Seattle Sounders FC

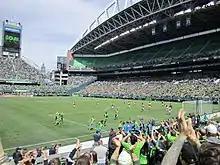
Sounders players celebrating a goal against the Colorado Rapids, 2014

After a disappointing 2013 season, the Sounders replaced starting goalkeeper Michael Gspurning with Toronto's Stefan Frei. Several veteran players, including Eddie Johnson, Patrick Ianni, Jhon Kennedy Hurtado, Mauro Rosales, and Steve Zakuani, left the club as part of a major restructure; Brad Evans was named as club captain. Marco Pappa, an experienced MLS player and Guatemalan international, was added to the team. Homegrown player DeAndre Yedlin was transferred to Tottenham Hotspur but was loaned back to Seattle until the end of the MLS season.